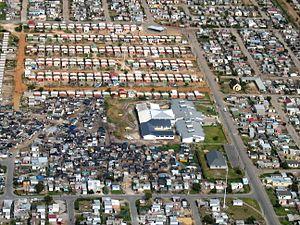
Hermanus est une commune, un port et une station balnéaire d'Afrique du Sud située dans la province du Cap-Occidental sur la côte sud.